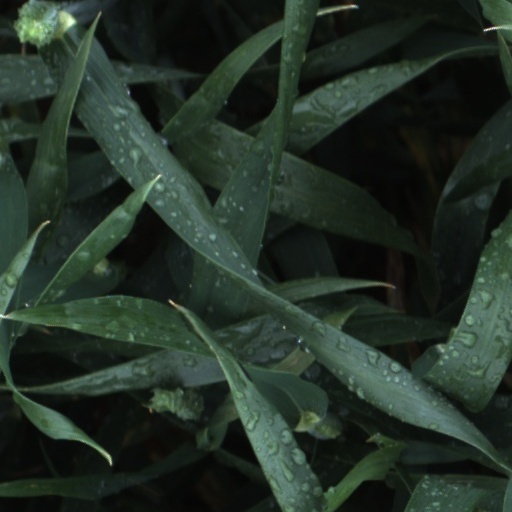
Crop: wheat